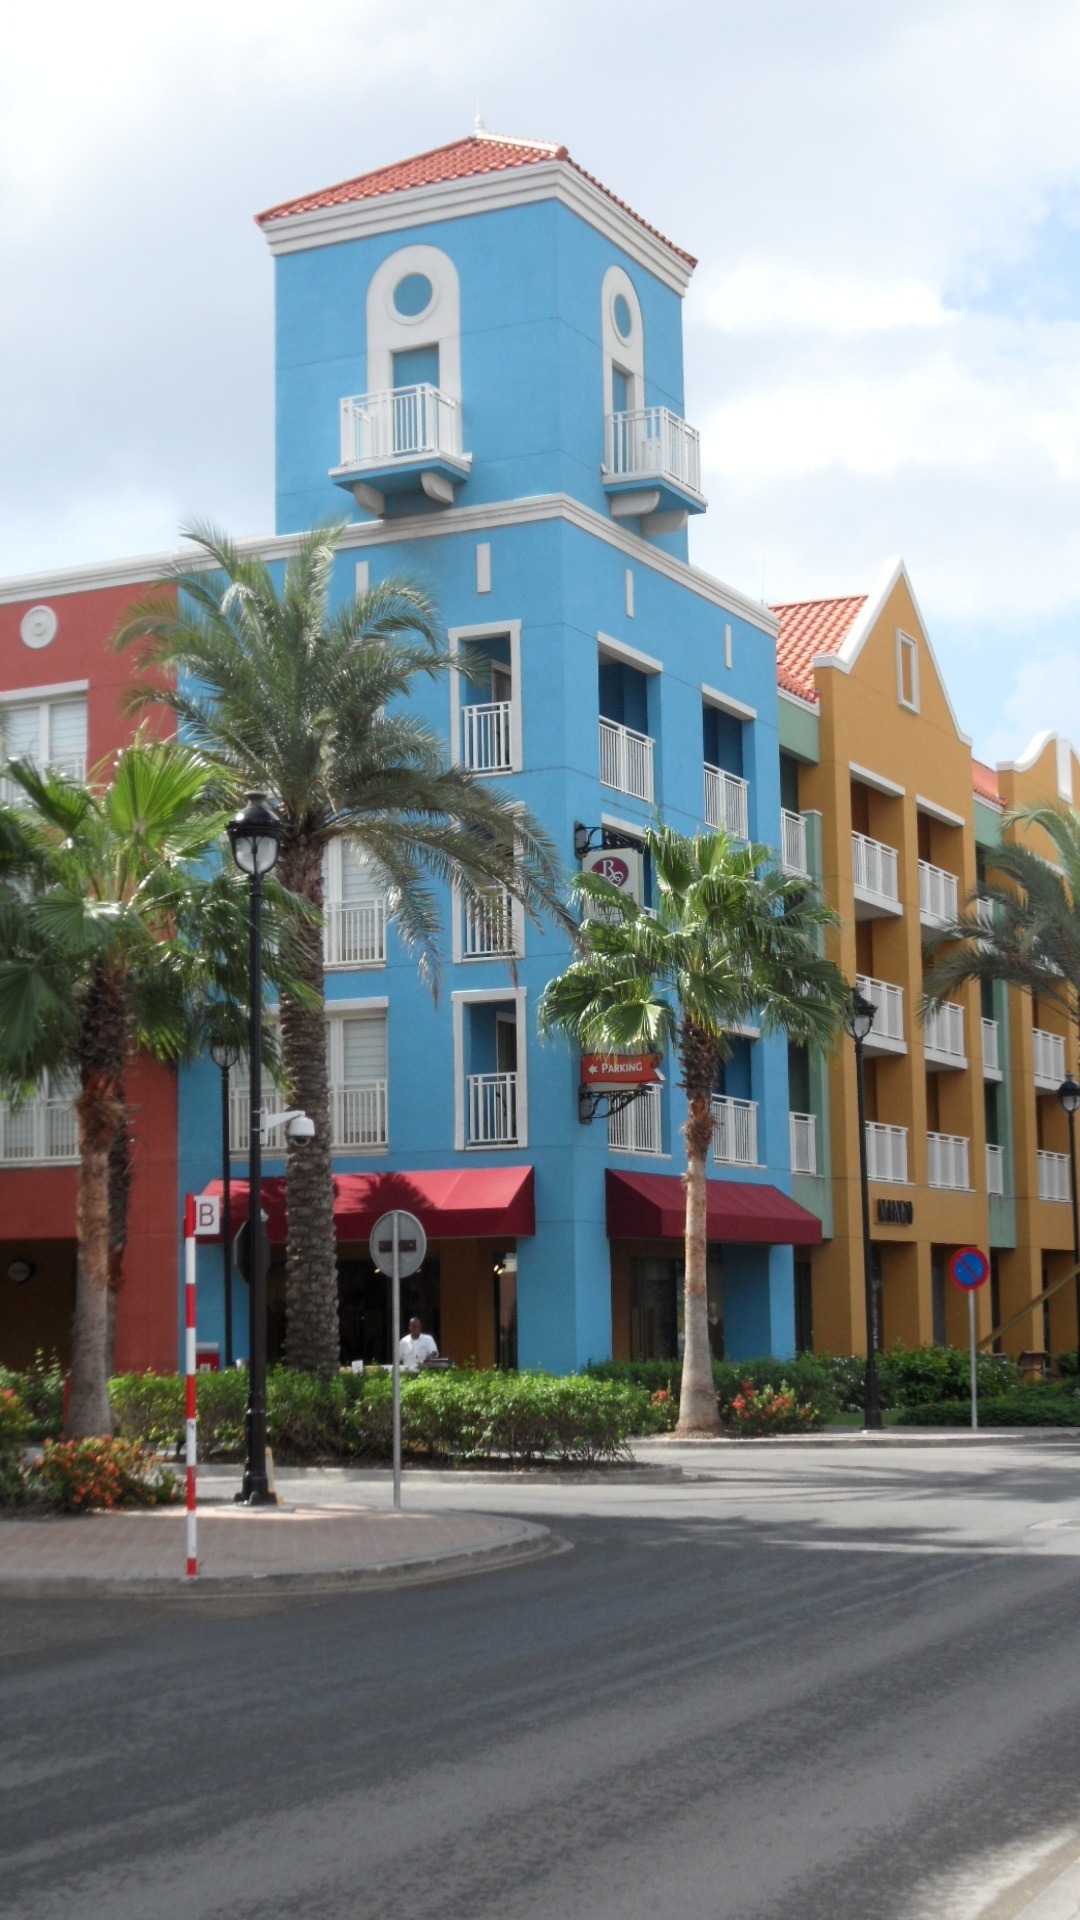
air, town, walkway, downtown, vacation, travel, holiday, facade, property, blue, condominium, carribean, neighbourhood, residential area